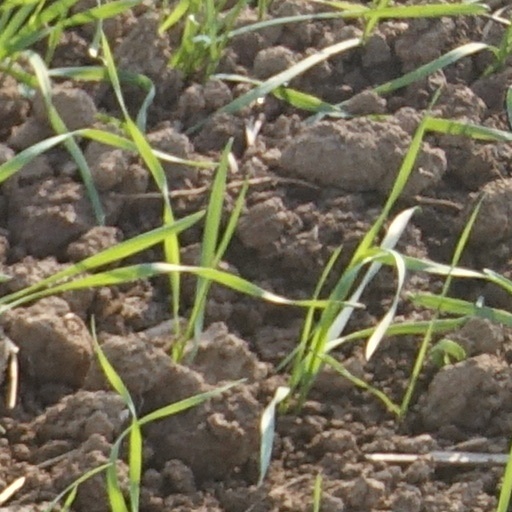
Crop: wheat